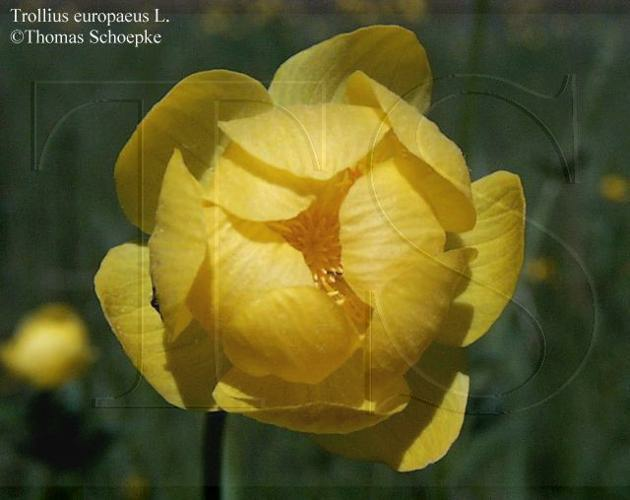
Flower: globe-flower